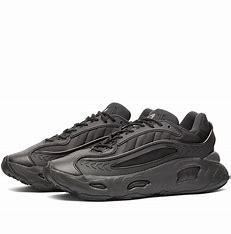
Brand: Adidas
Model: Oznova